Maximilian Joseph von Chelius

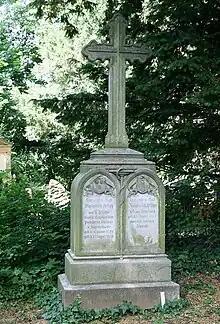
Chelius' grave in Heidelberg

He is also the 4th great-grandfather of the current King of the Netherlands, Willem-Alexander through his son, Franz.